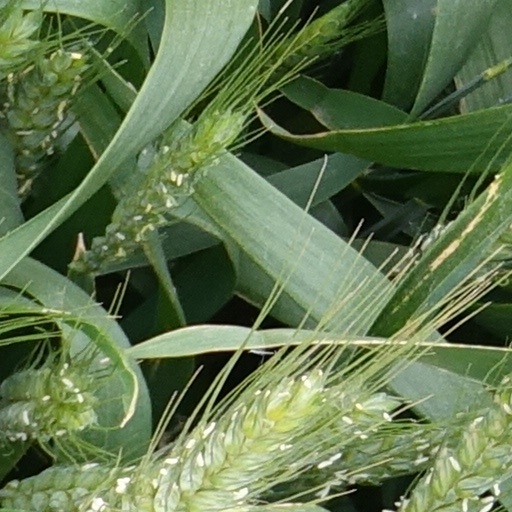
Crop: wheat